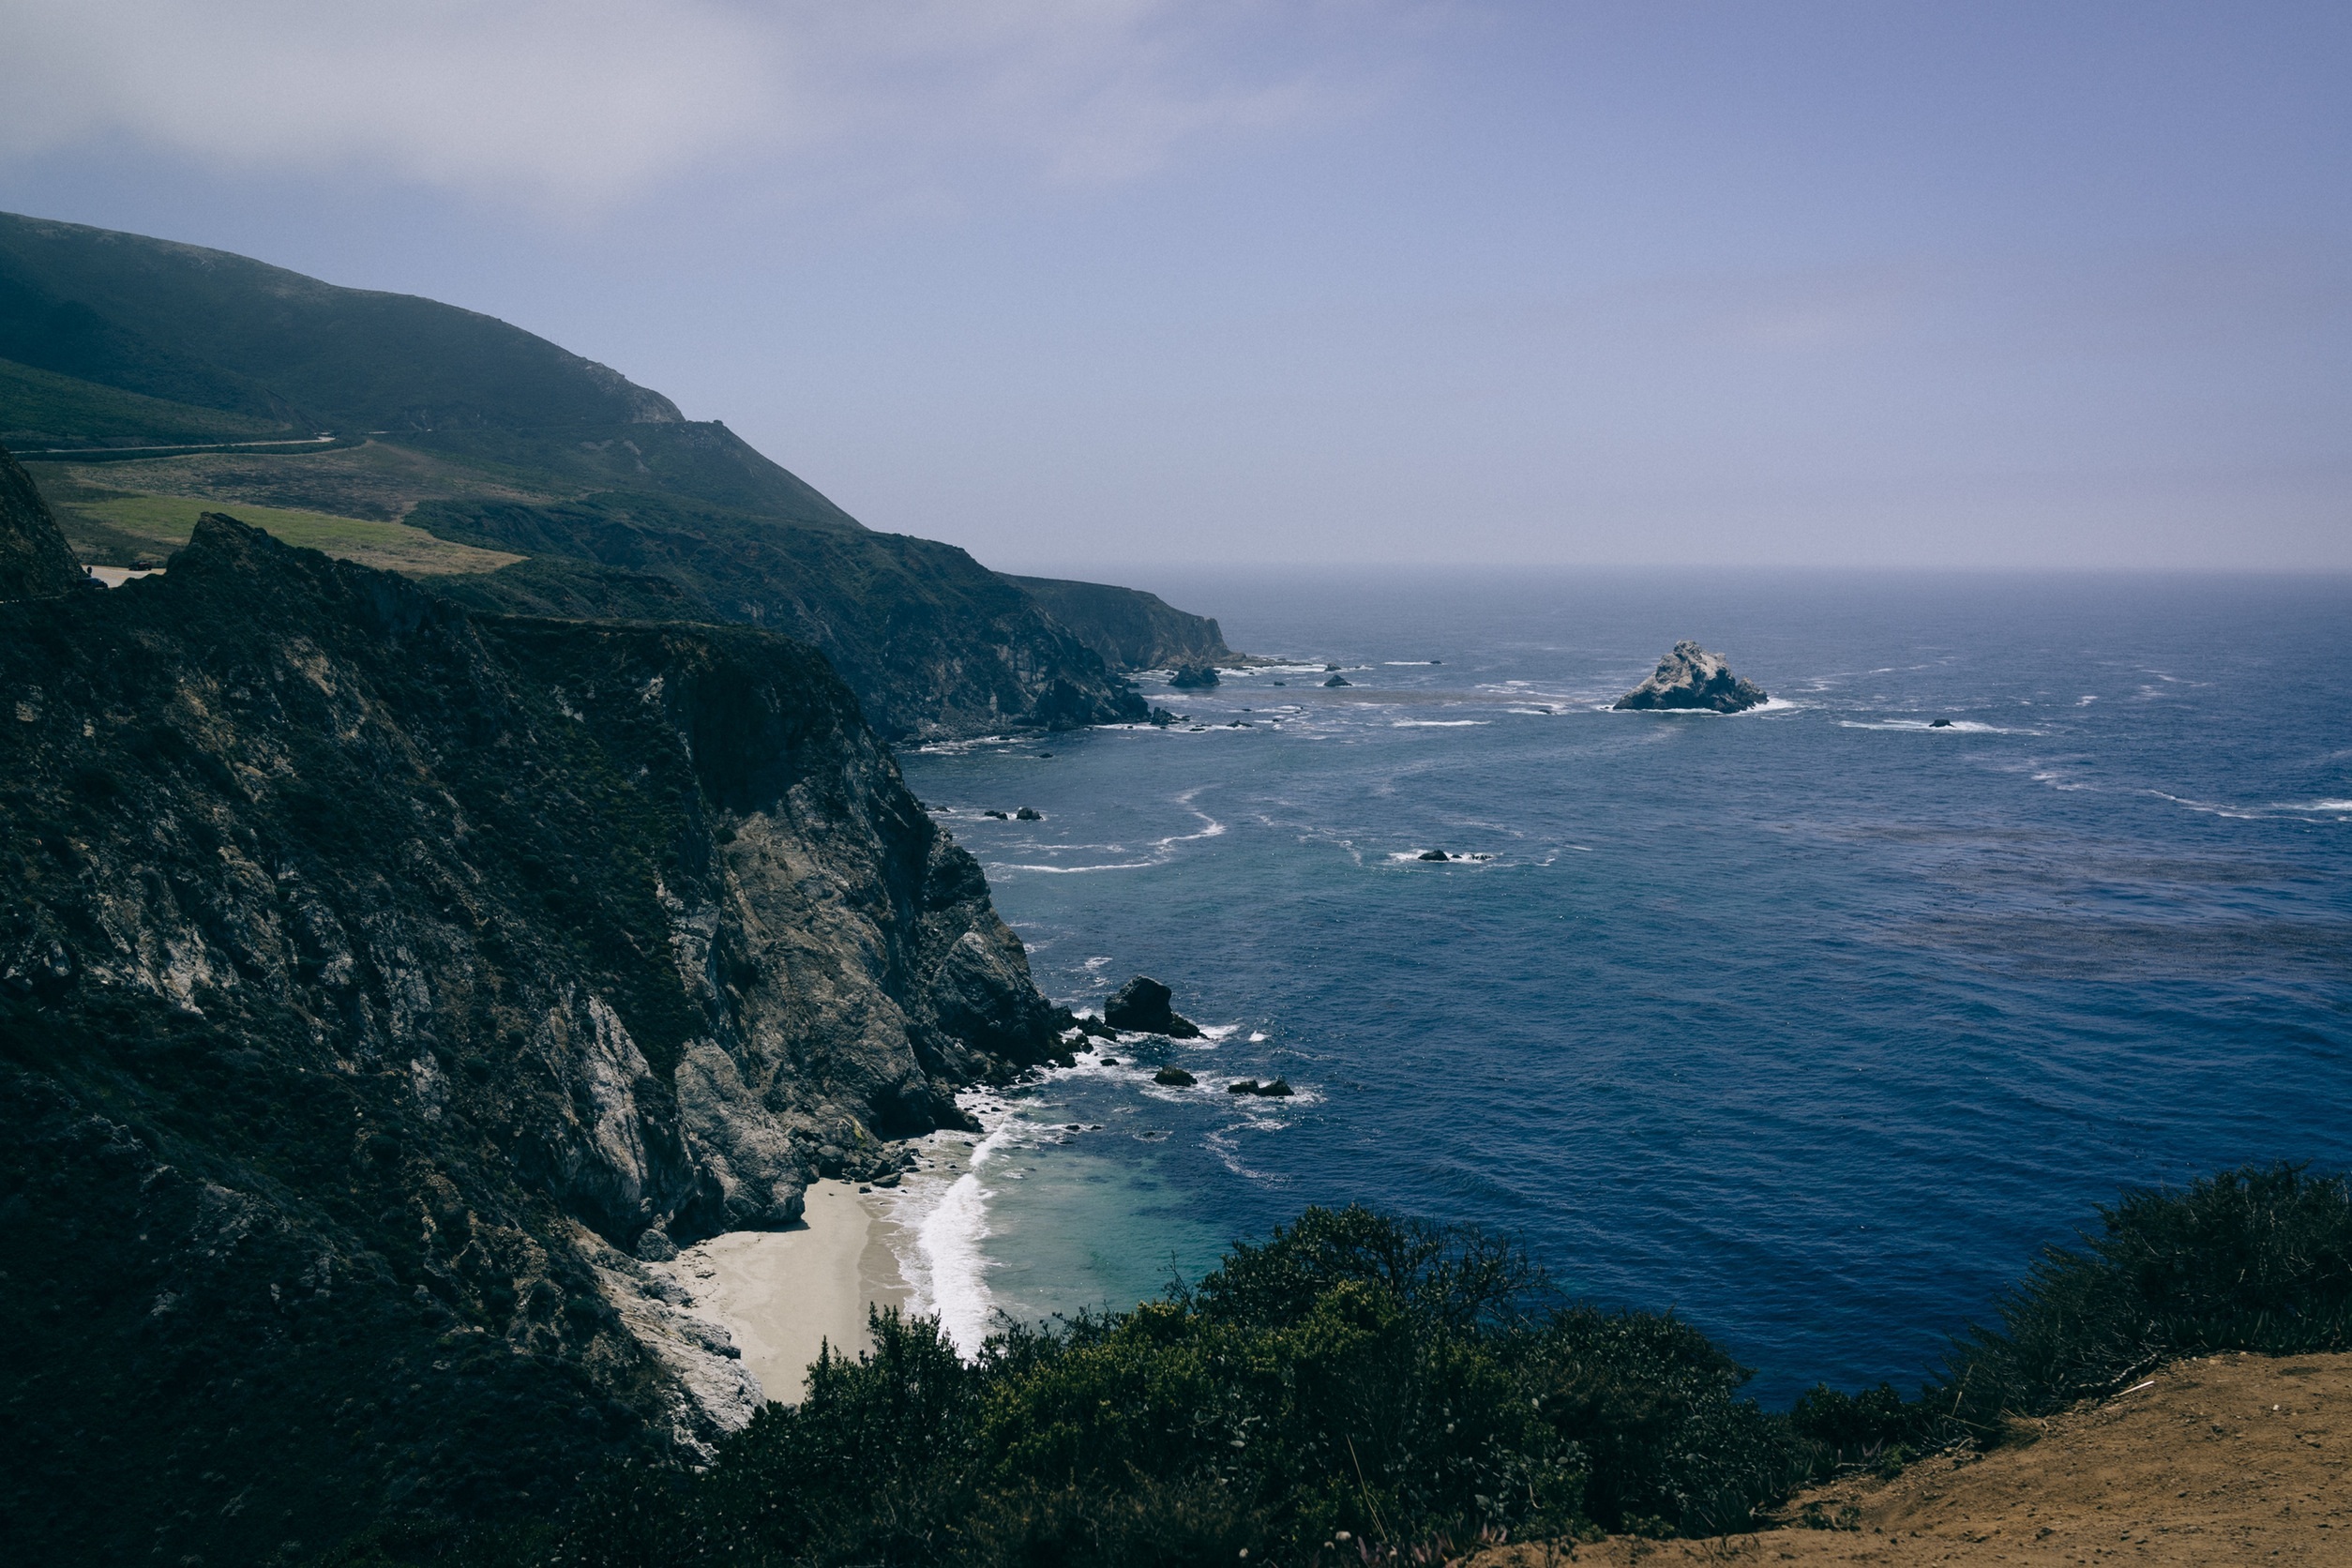
beach, sea, coast, water, nature, ocean, horizon, shore, wave, view, coastline, cliff, wild, seascape, bay, island, fjord, terrain, body of water, rocks, mountains, cliffs, cape, landform, geographical feature